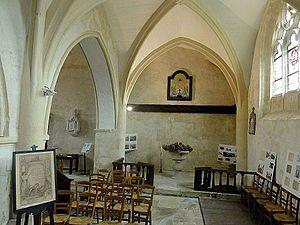
Collatéral nord, vue vers l'ouest.
L'église Saint-Pierre est une église catholique paroissiale située à Duvy, en France. C'est, depuis les remaniements à la fin du XVᵉ siècle, une église à double vaisseau se terminant par un chevet plat, qui est majoritairement de style gothique flamboyant. Son architecture est assez rustique. Seulement le collatéral est voûté. L'église possède l'un des clochers romans les plus anciens de la région, qui remonte à la fin du XIᵉ siècle. Il occupe une position inhabituelle devant le chevet, et sa base n'est pas visible depuis l'intérieur de l'église. Le portail des alentours de 1160 est caché par un porche ; un second portail assez remarquable de style flamboyant est aujourd'hui bouché. L'édifice a été inscrit au titre des monuments historiques par arrêté du 14 avril 1954, y compris le cimetière qui l'entoure, et bénéficié d'une restauration complète à la fin du XXᵉ et au début du XXIᵉ siècle. Son ensemble de mobilier des XVIIᵉ et XVIIIᵉ siècle est encore presque au complet, et confère à l'église un cachet d'authenticité devenu rare aujourd'hui. Depuis la Révolution française, Duvy est rattaché à la paroisse de Crépy-en-Valois.